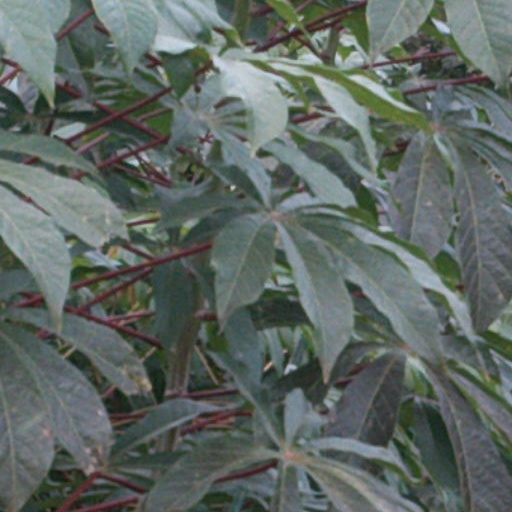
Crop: cassava